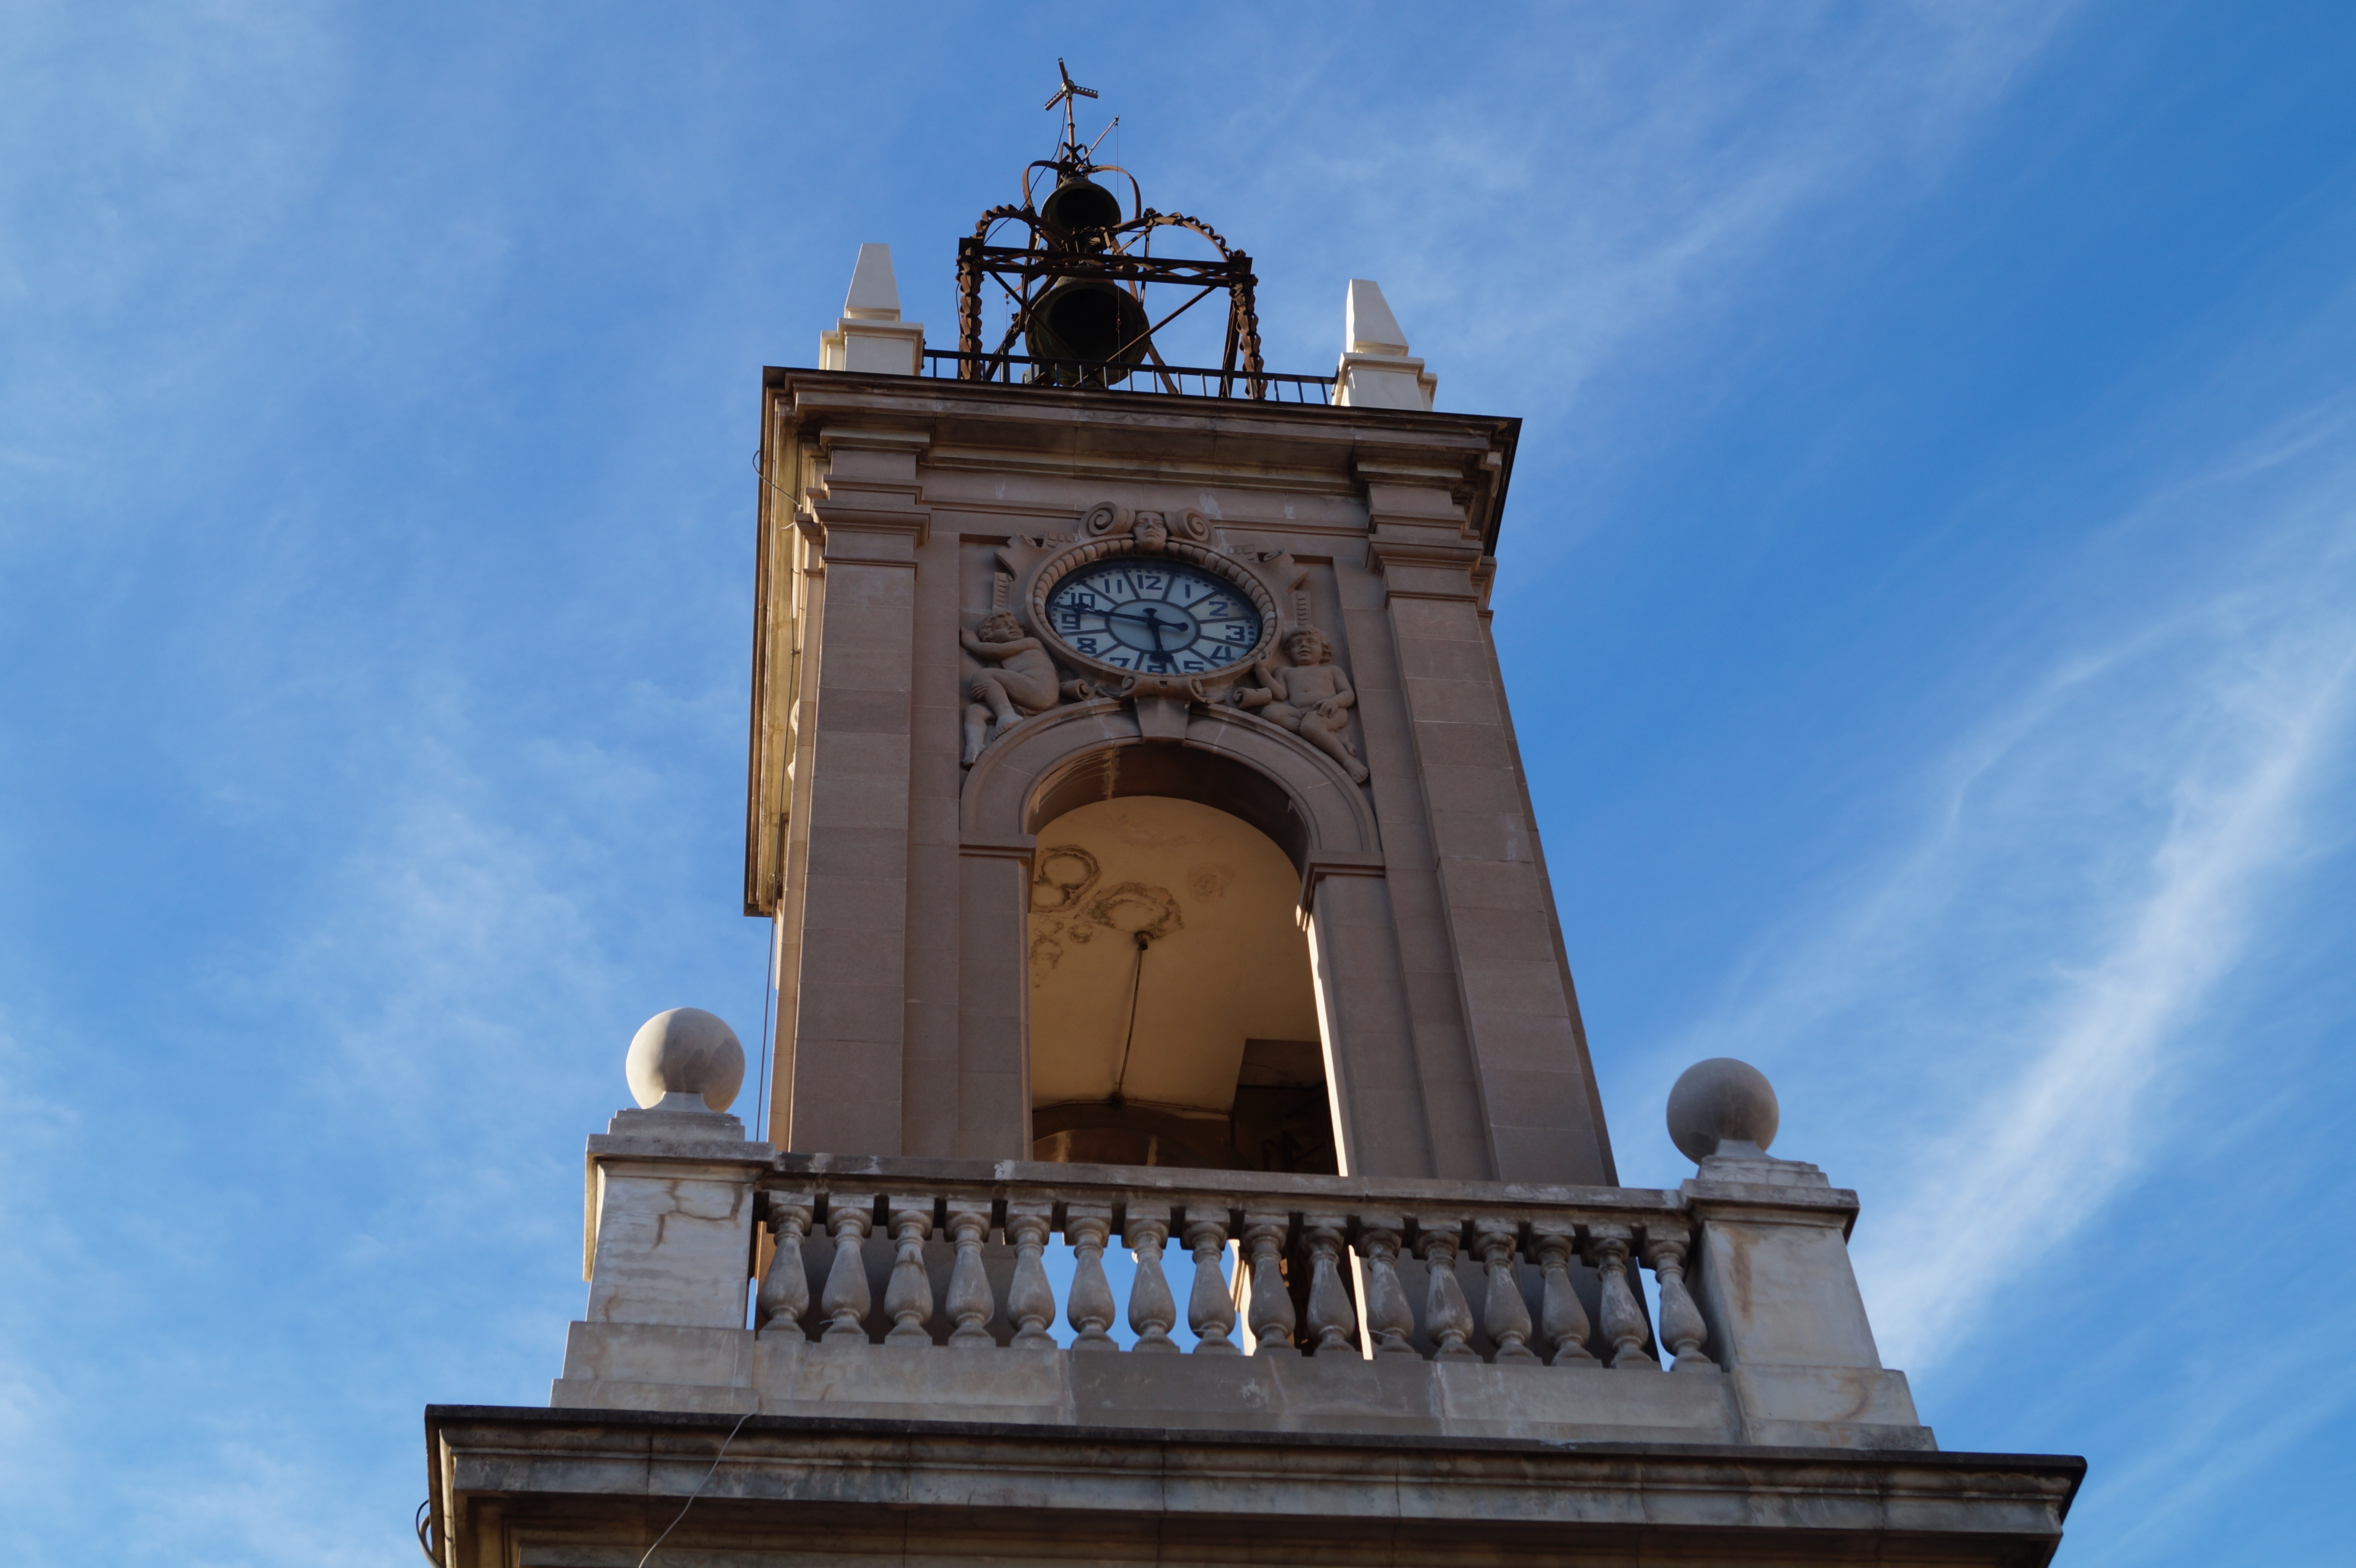
light, architecture, structure, sky, house, perspective, building, old, stone, monument, construction, tower, landmark, facade, blue, church, old building, brick, barcelona, place of worship, clock tower, bell tower, spain, steeple, views, campaign